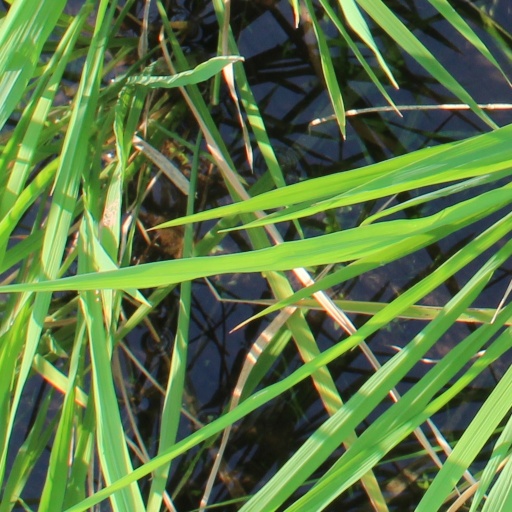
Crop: rice